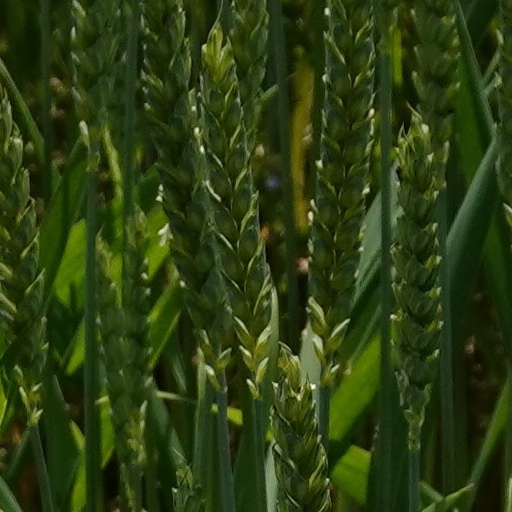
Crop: wheat